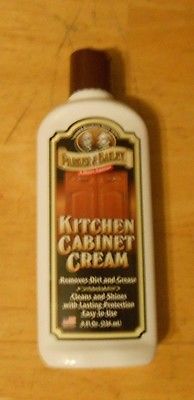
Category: cabinet